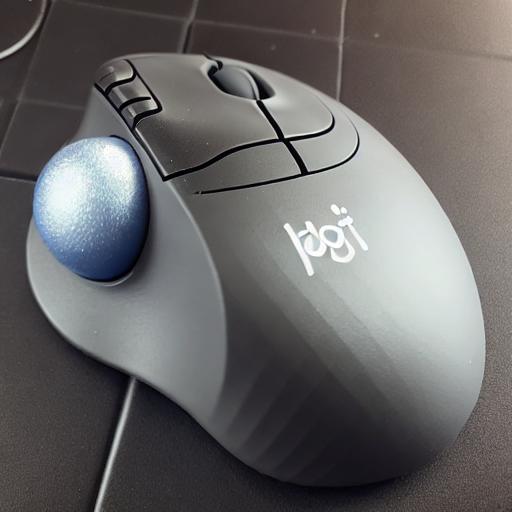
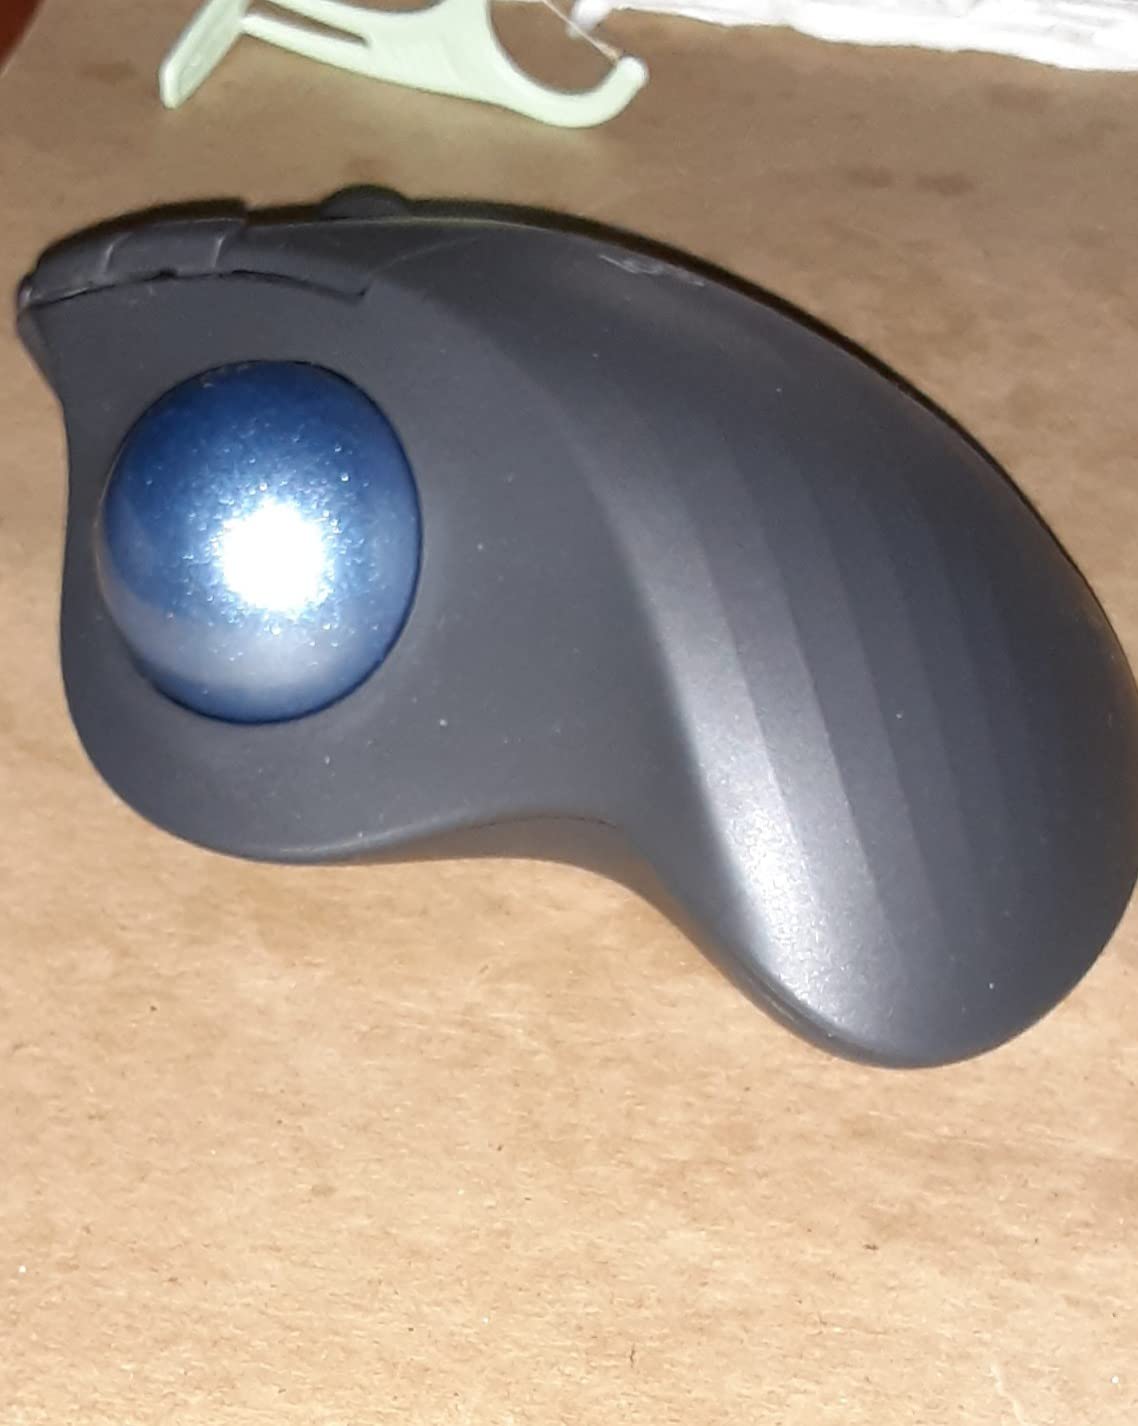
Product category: mouse
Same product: no